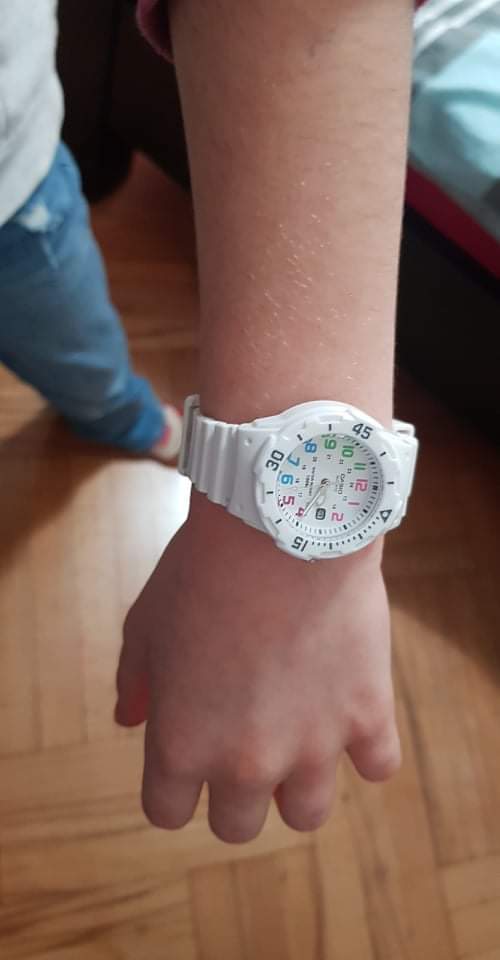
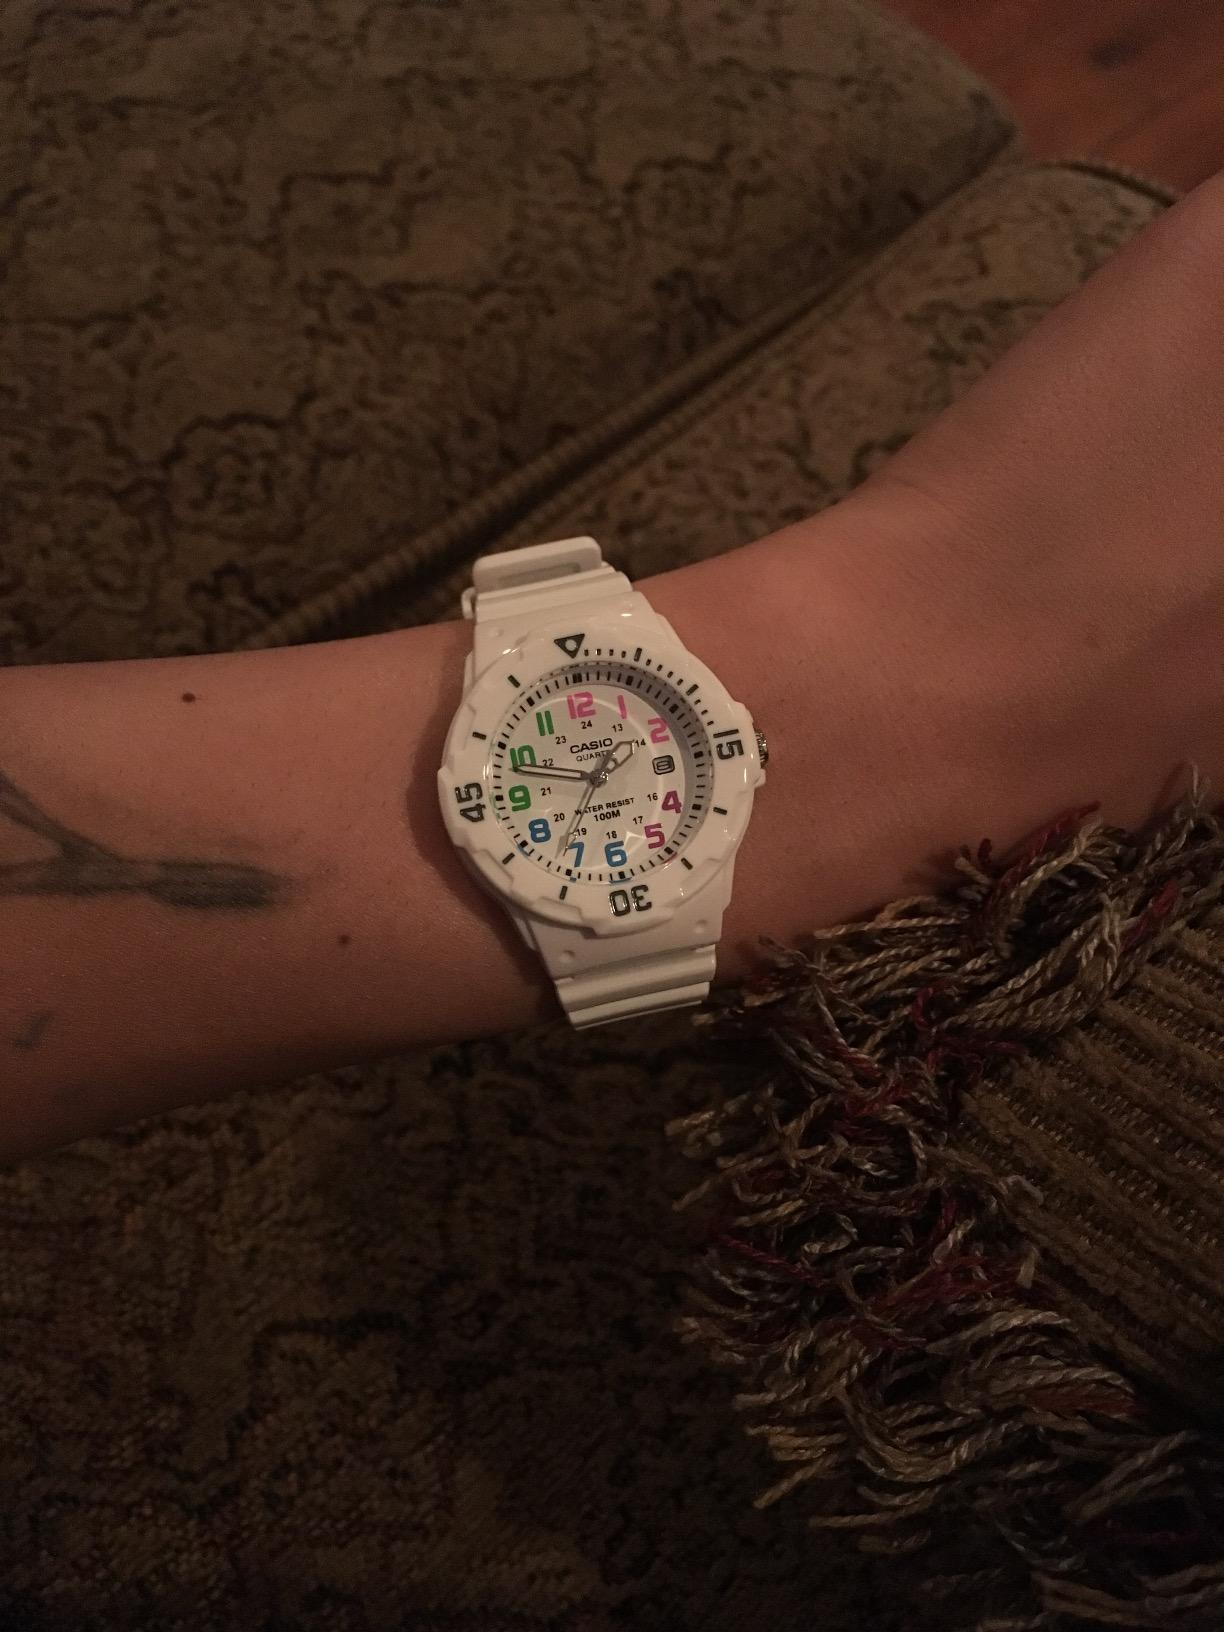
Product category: accessories_watch
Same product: yes